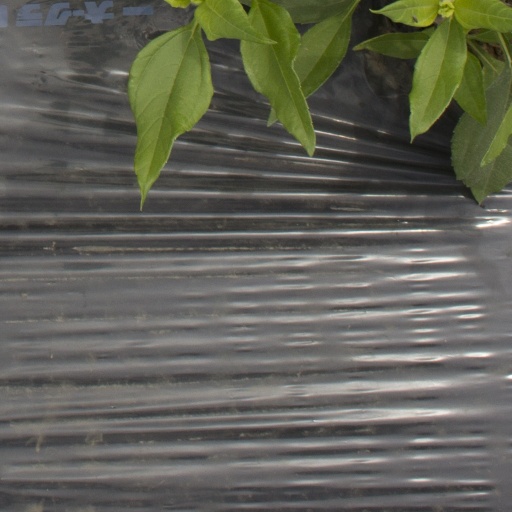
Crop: Jerusalem artichoke